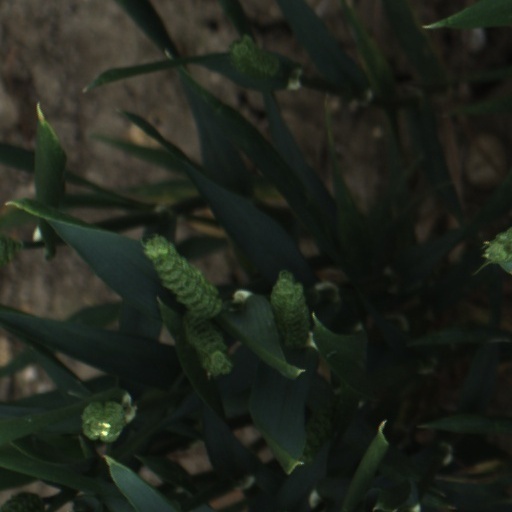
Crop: wheat